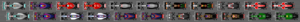
Le Grand Prix automobile de Singapour 2014, disputé le 21 septembre 2014 sur le Circuit urbain de Singapour, est la 911ᵉ épreuve du championnat du monde de Formule 1 courue depuis 1950. Il s'agit de la septième édition du Grand Prix de Singapour comptant pour le championnat du monde de Formule 1, et de la quatorzième manche du championnat 2014. Il présente la particularité, depuis sa première édition en 2008, de se disputer en nocturne.